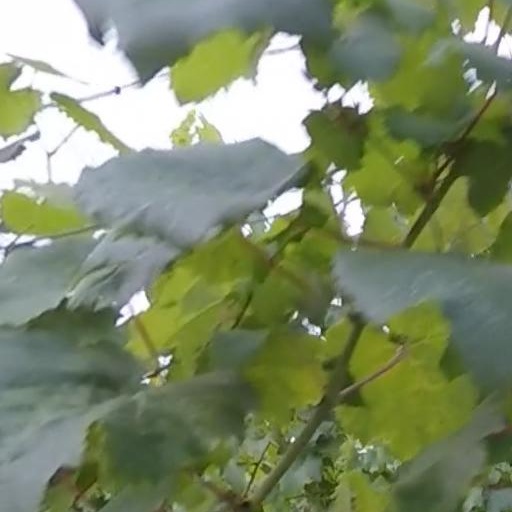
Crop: grape